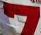
Number: 7